Maldives–United States relations

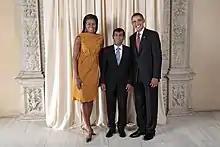
Former U.S. President Barack Obama, First Lady Michelle Obama and former President Mohamed Nasheed in 2009

U.S. contributions to economic development in the Maldives have been made principally through international organization programs. Following the December 2004 tsunami, the U.S. and Maldives signed a bilateral assistance agreement for $8.6 million in reconstruction assistance. This assistance will help in the rebuilding of harbors, sewage systems, and electrical generation facilities and in the development of aid absorption capacity in the Ministry of Finance. The United States has directly funded training in airport management and narcotics interdiction and provided desktop computers for Maldivian customs, immigration, and drug-control efforts in recent years. The United States also trains a small number of Maldivian military personnel annually. About 10 U.S. citizens are resident in the Maldives; some 5,000 Americans visit the Maldives annually.